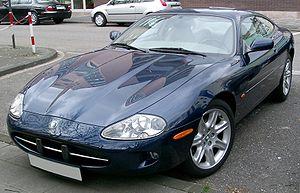
La Jaguar XK est un coupé, existant également en version cabriolet, de la marque anglaise Jaguar.